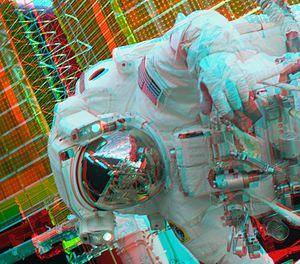
Image en relief de la sortie extravéhiculaire de l'astronaute John D. Olivas à l’extérieur de la Station spatiale internationale lors de la mission STS-128.
John Daniel Olivas dit Danny est un astronaute américain né le 25 mai 1965.
STS-128 est une mission de la navette spatiale Discovery à destination de la station spatiale internationale dont le lancement a eu lieu le 29 août 2009 à 3h59 UTC après plusieurs reports. Les objectifs de ce vol sont de ravitailler la station et d'installer plusieurs équipements scientifiques ou destinés à permettre à la station d'accueillir un équipage permanent de 6 astronautes.